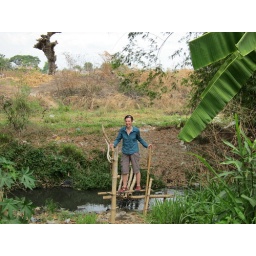
bridge over the river toilet